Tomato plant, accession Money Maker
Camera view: tilt-top (135 deg); turntable rotation: 180 degrees
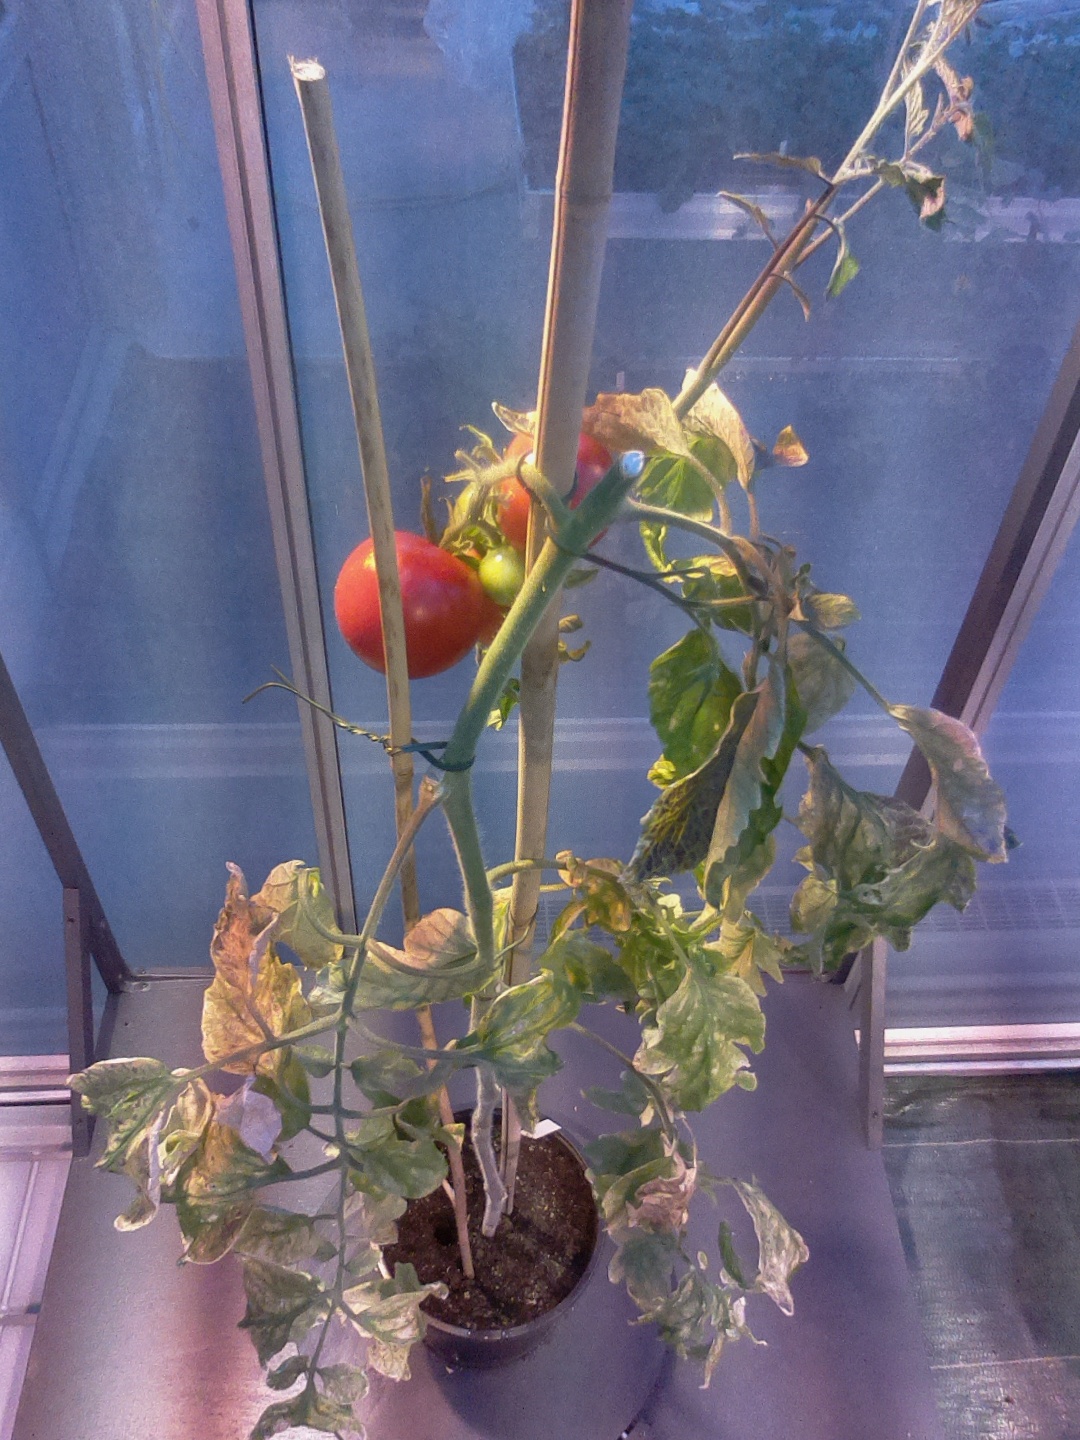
BBCH growth stage 89: 90%-100% of fruits show typical fully ripe color